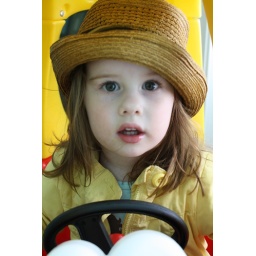
she wears this hat a lot and calls herself a hobo. she drove around in her car like a lil' drunk driver.